Shyamnagar, West Bengal

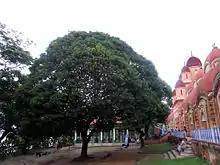
Great Banyan Tree with Mulajore Kalibari

During the rule of Raja Krishnachandra Roy of Krishnanagar, the king gave the village called 'Mulajore' --- along with a honorary title of Ray Gunakar --- to his court poet, the great Bharatchandra Ray. The historic Bharat Chandra Library, was established in 1906 and named so in remembrance of Bharat Chandra Ray Gunakar. The library is situated in close proximity to the Shyamnagar railway station.